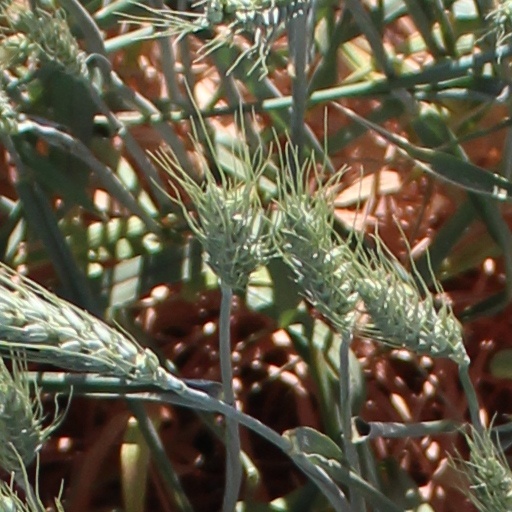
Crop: wheat